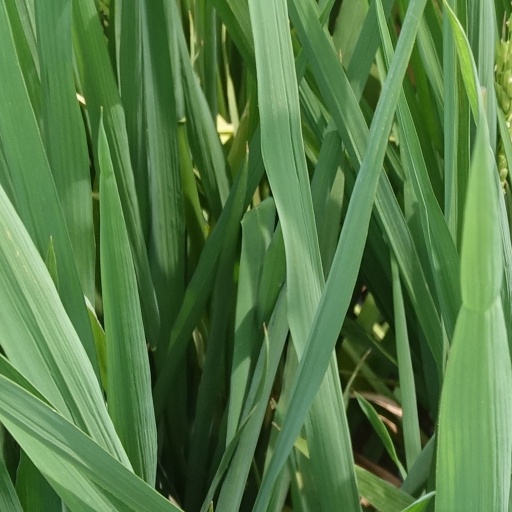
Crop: rice